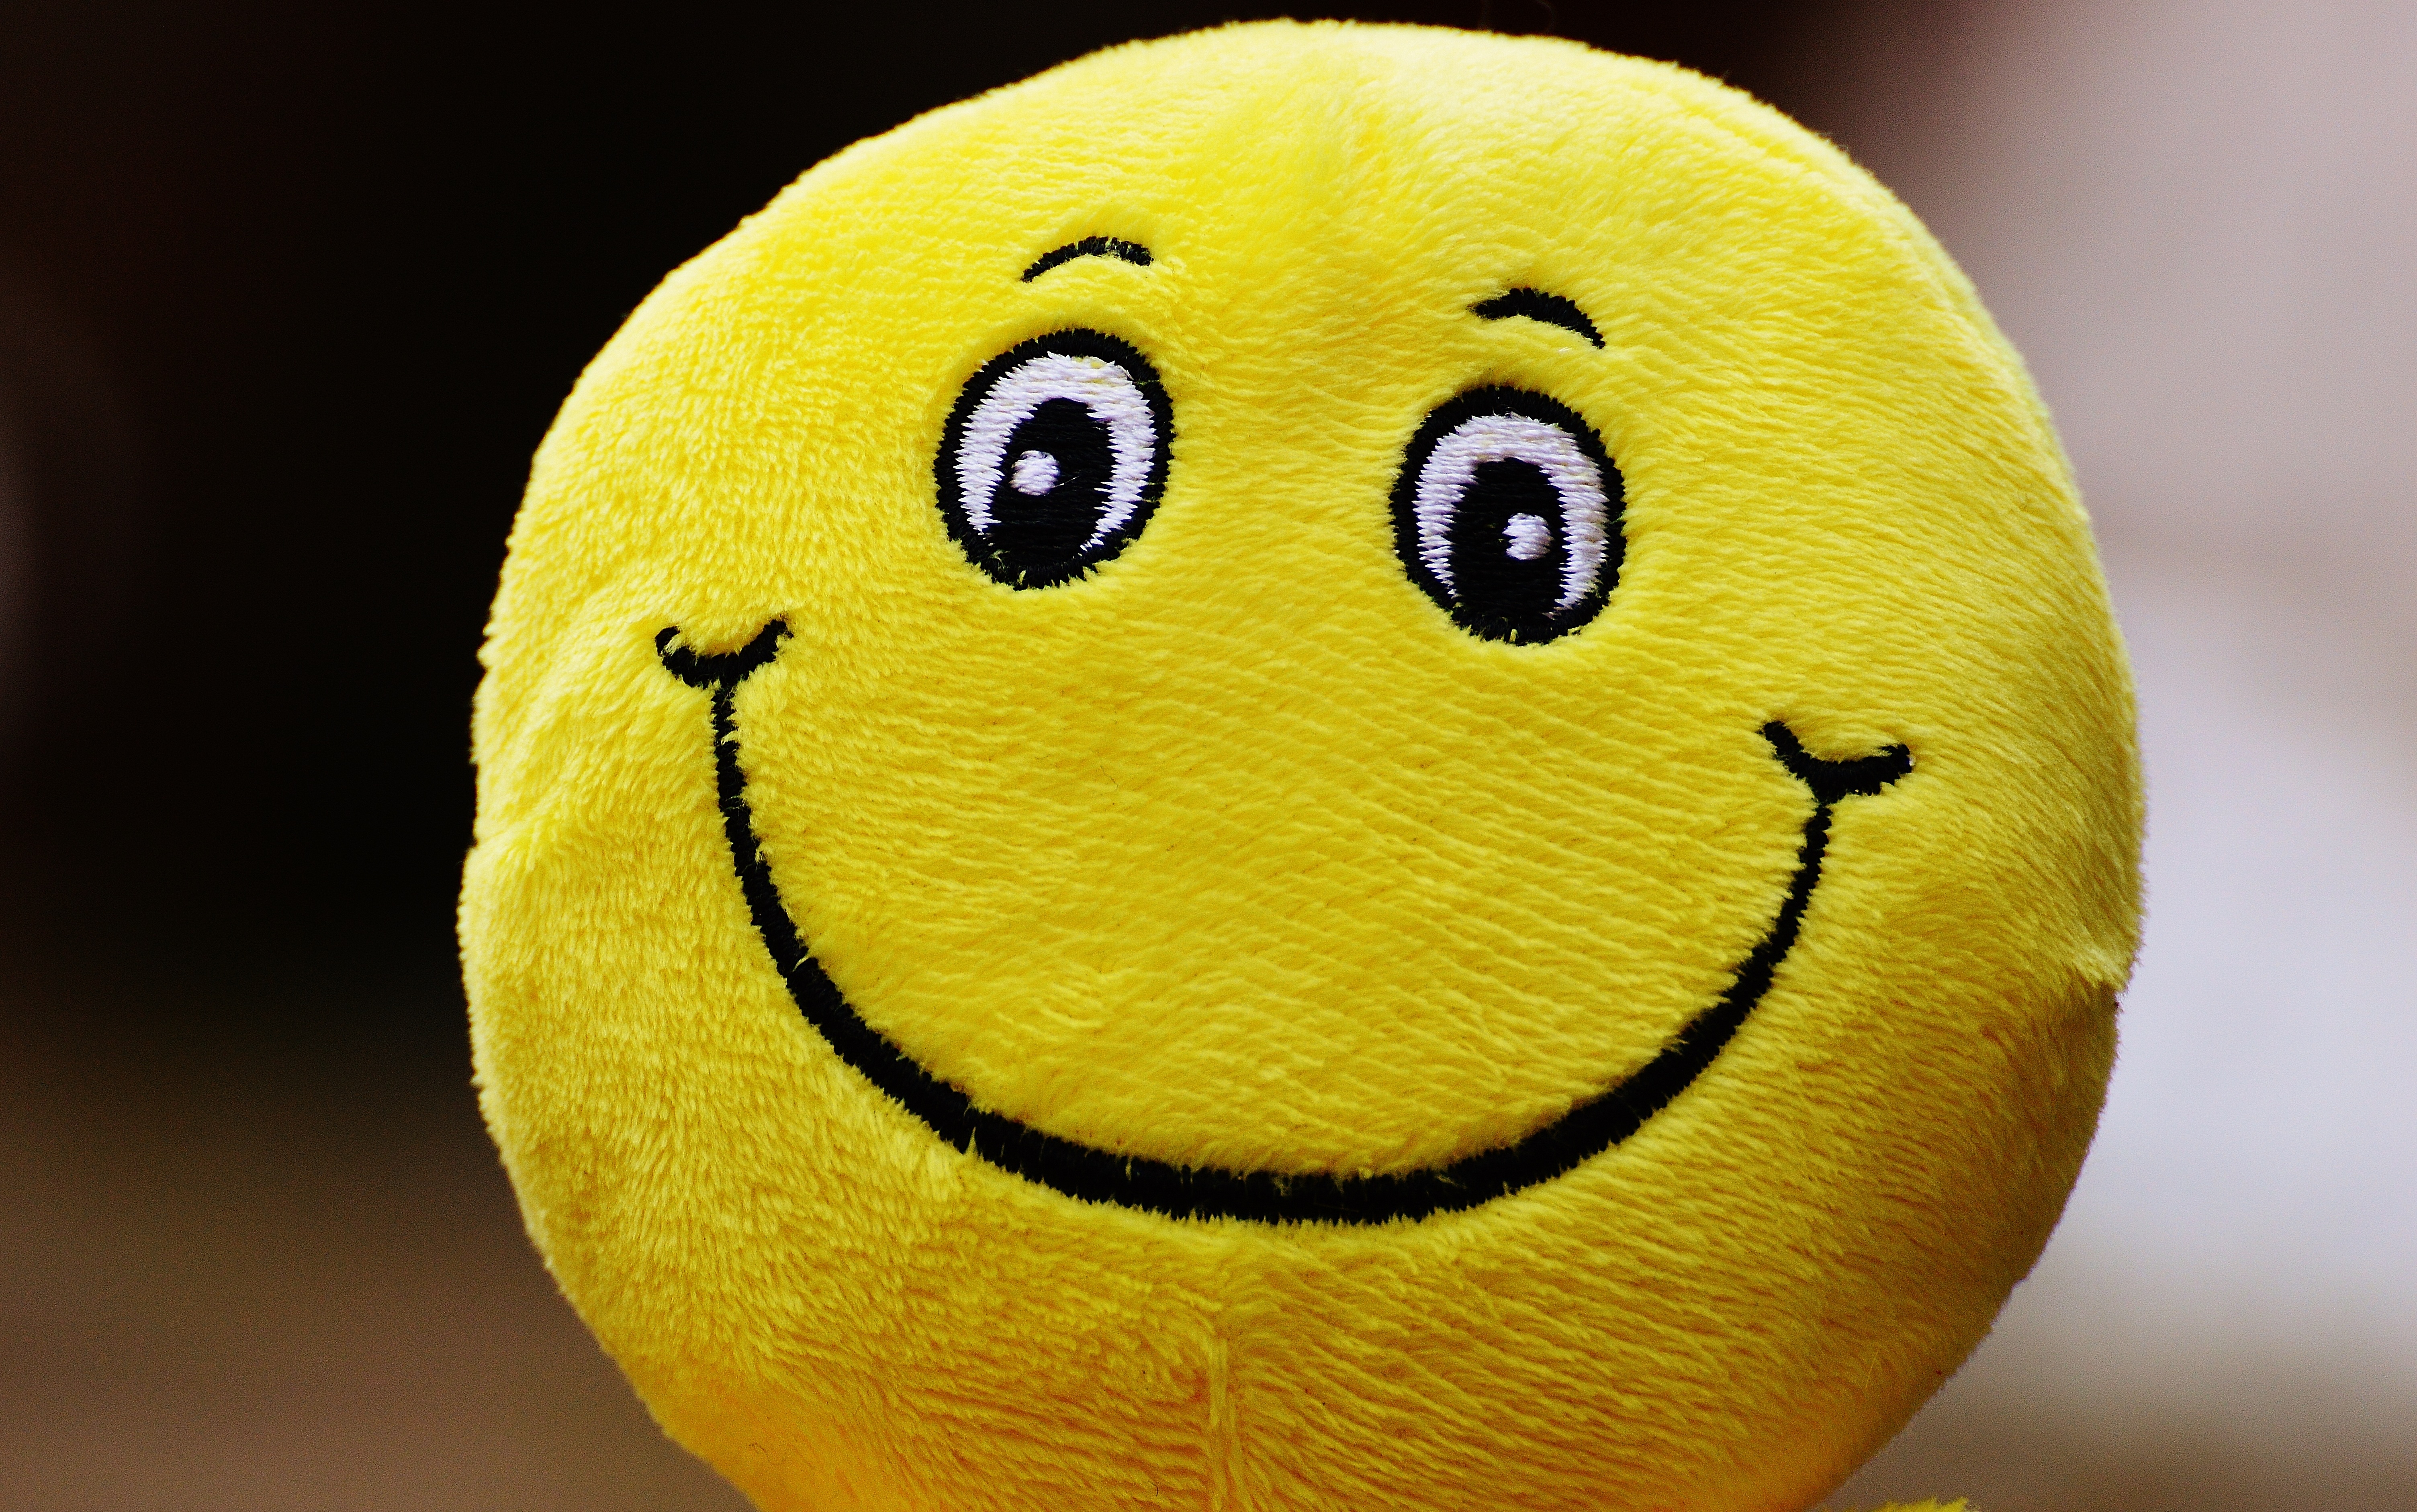
sweet, cute, green, produce, yellow, smile, laugh, start, close up, cheerful, happy, happiness, courage, funny, joy, day, plush, icon, emotion, positive, beginning, smiley, good mood, emoticon, keep smiling, joy of life, laughing face, life is beautiful, pep talk, frohnatur